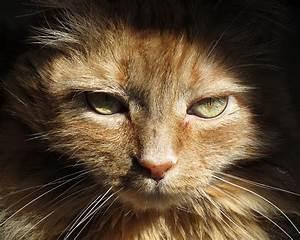
cat